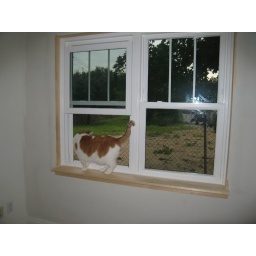
all of the windows have larger sills so the cats can walk around and sit on them